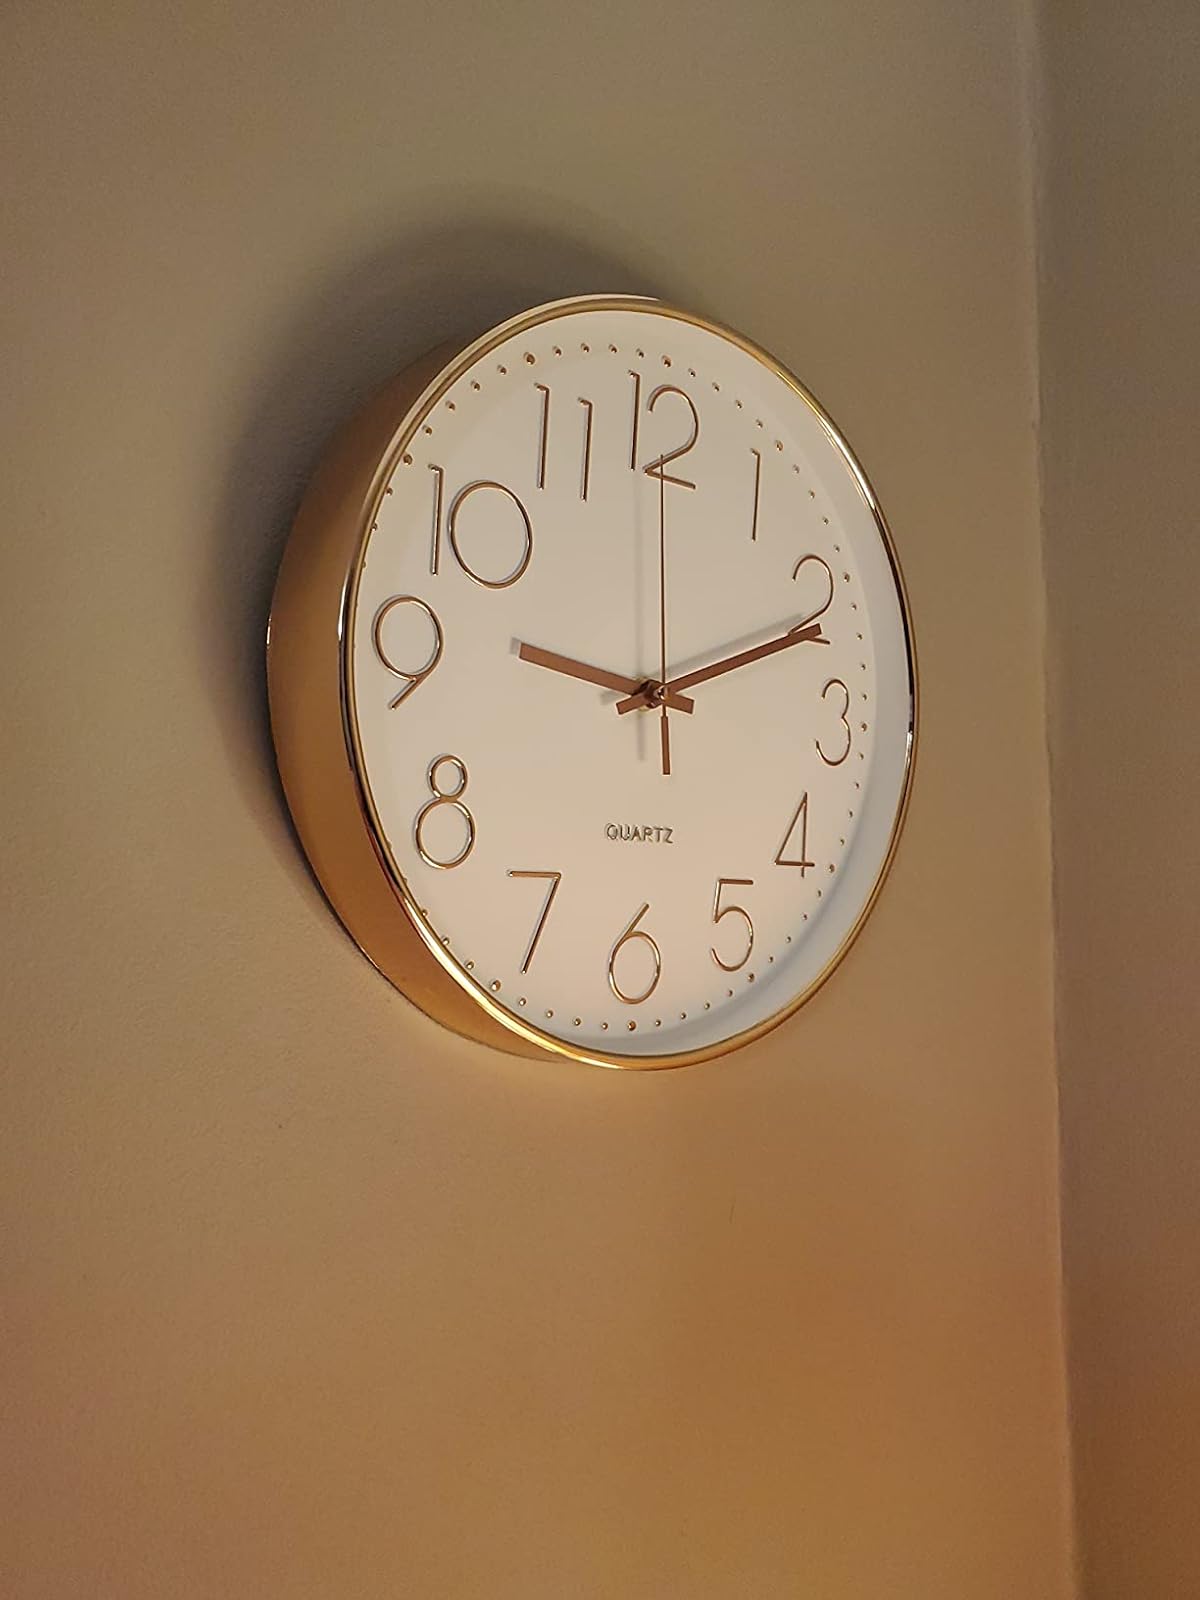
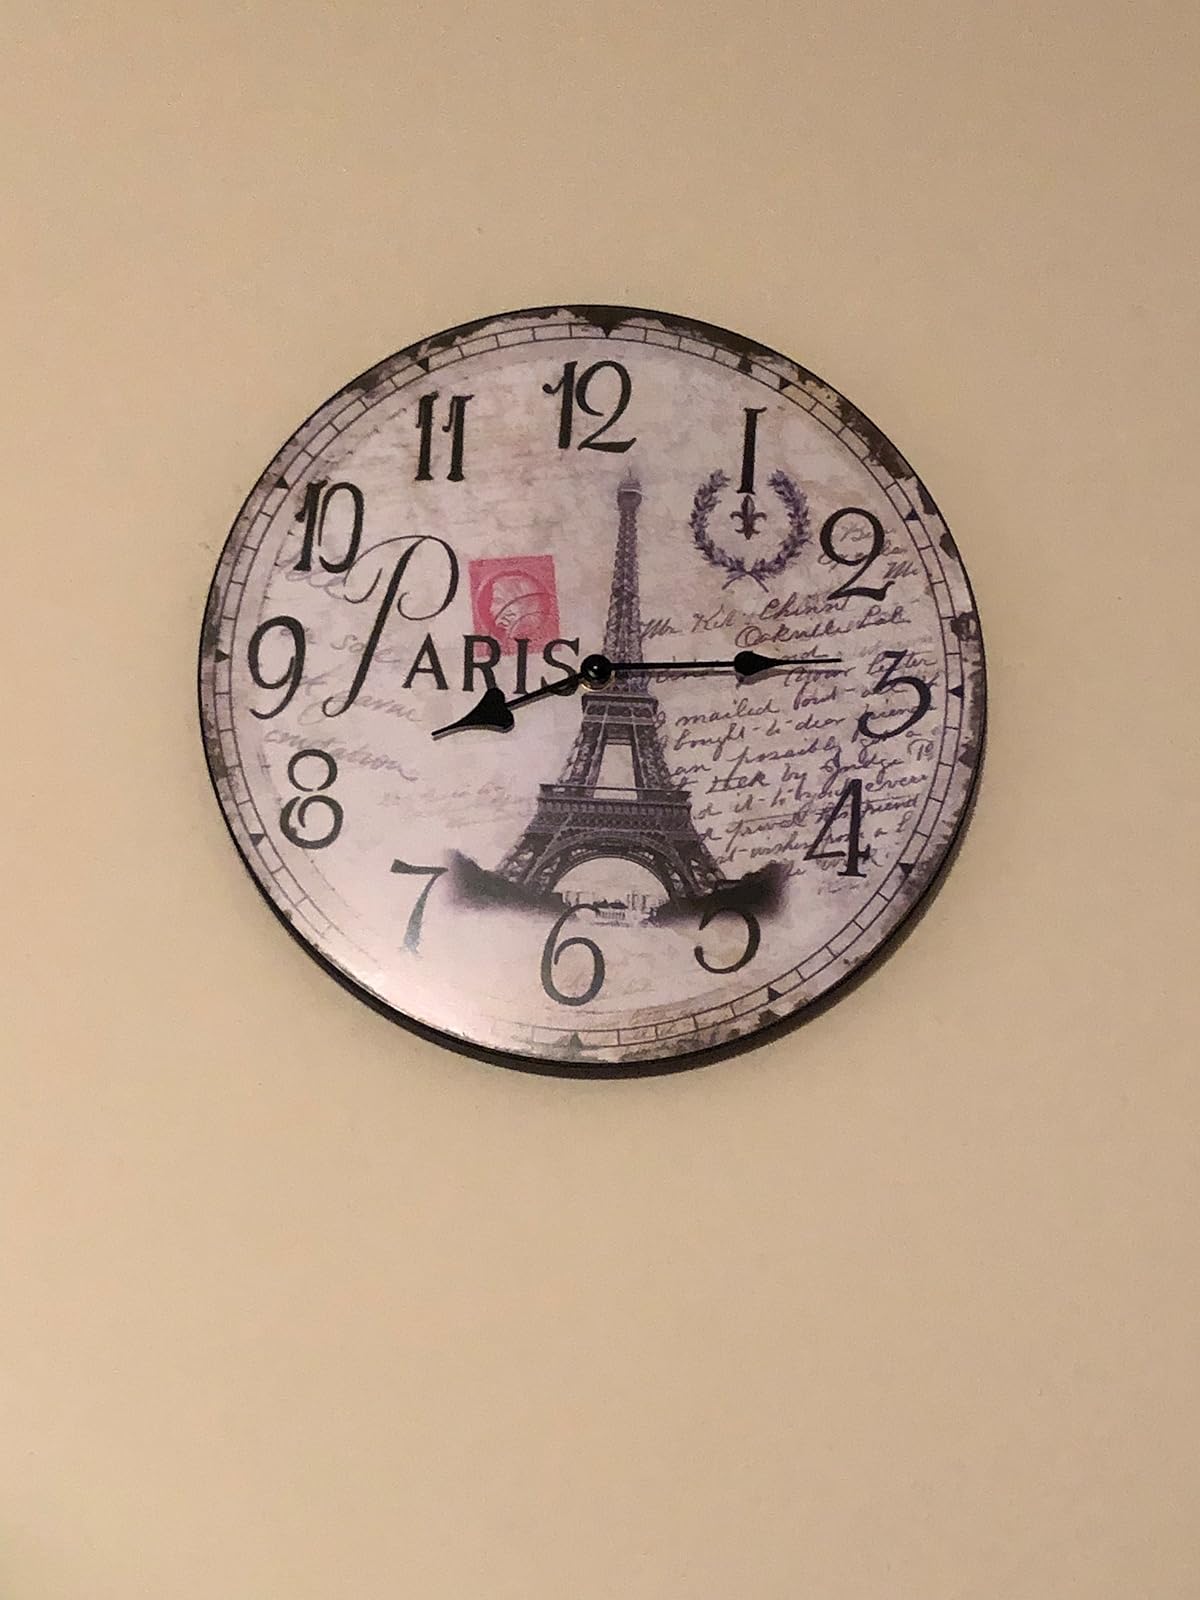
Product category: clock
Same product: no